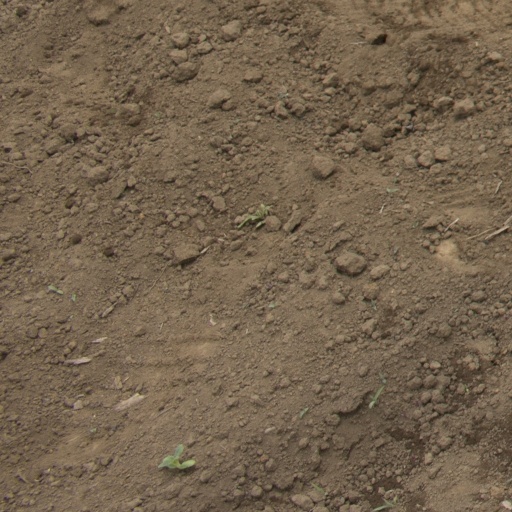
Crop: Jerusalem artichoke